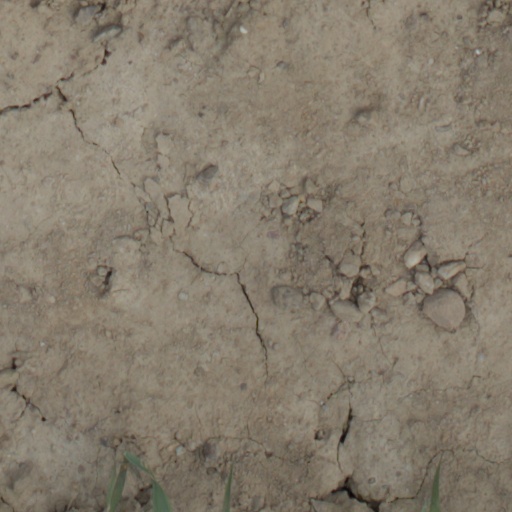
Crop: wheat